Metrobus Transit

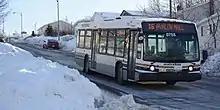
0755; 2007 Nova Bus LFS

St. John's Transportation Commission], a board consisting of six members and a chair, appointed by St John's City Council.